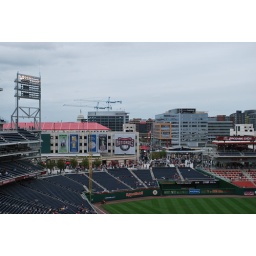
Looking out towards the seats in left field and the U.S. Capitol from the upper concourse behind home plate.